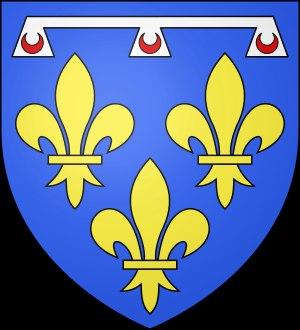
Le château de Sigy-le-Châtel est situé sur la commune de Sigy-le-Châtel en Saône-et-Loire, sur un éperon dominant le col sur lequel il est bâti.
Cet article présente la liste chronologique des comtes d'Angoulême, lorsque le comté était un fief qui eut sa propre maison, puis qui appartint à la maison de Valois et Maison de Bourbon.